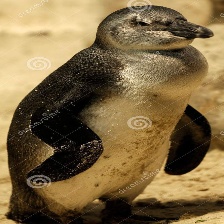
Species: FAIRY PENGUIN
Scientific name: EUDYPTULA MINOR
ImageNet parent category: king_penguin